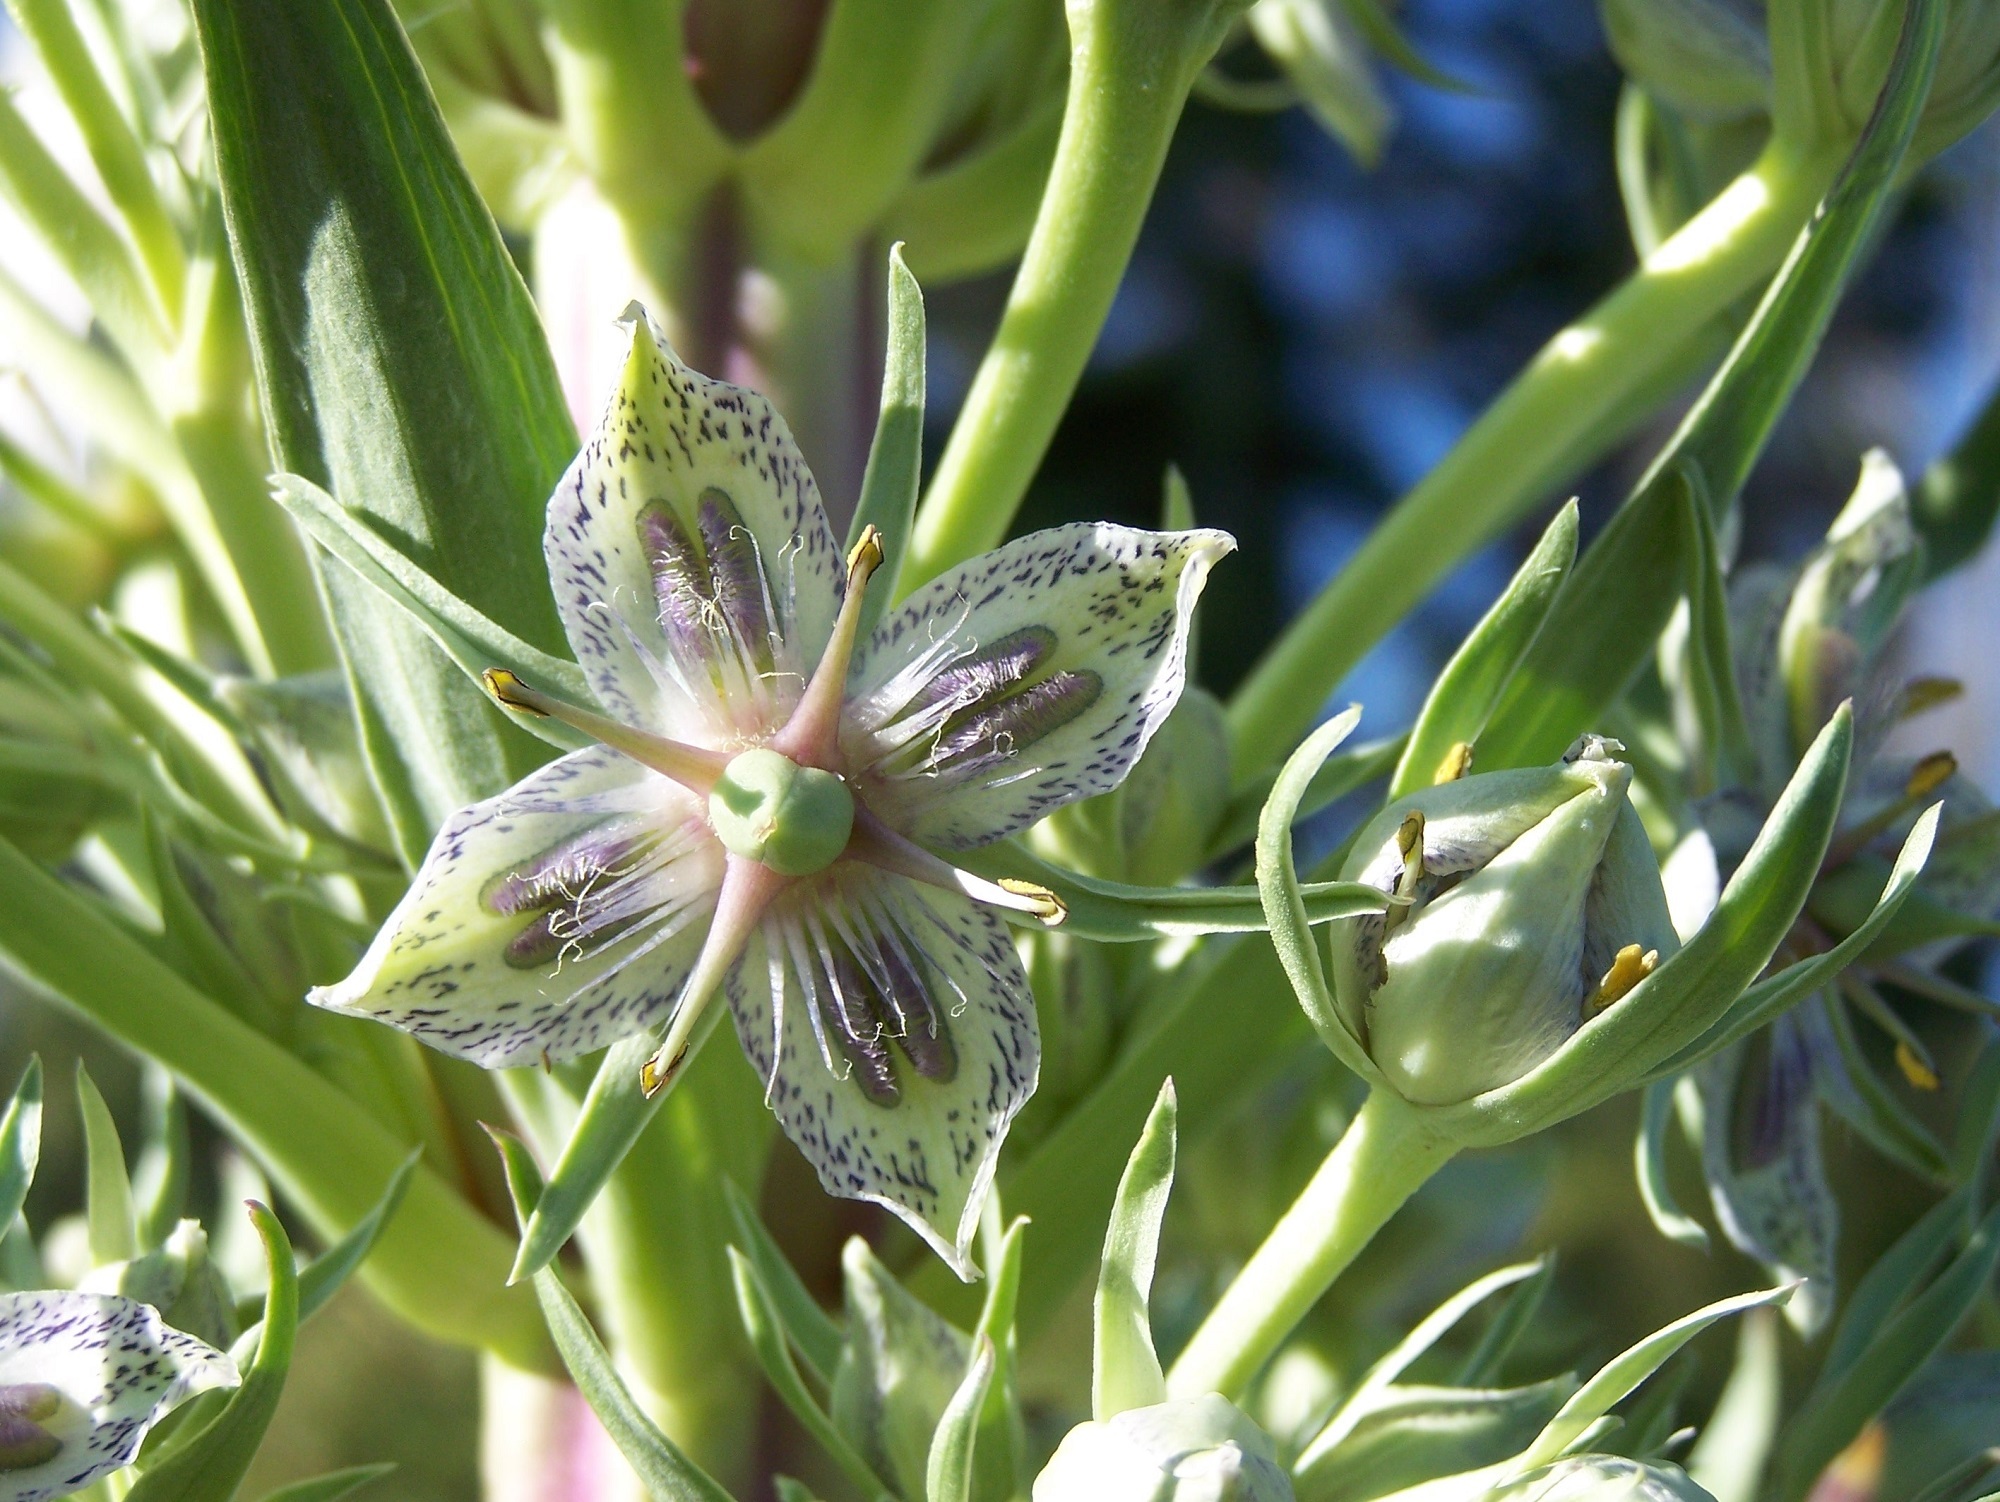
nature, plant, flower, floral, herb, produce, macro, usa, botany, blooming, colorful, flora, perennial, botanical, wildflower, flowers, petals, utah, blossoms, tall, blooms, rosemary, macro photography, flowering plant, land plant, cedar breaks national monument, elkweed, deer's ears, frasera speciosa, monument plant, green gentian